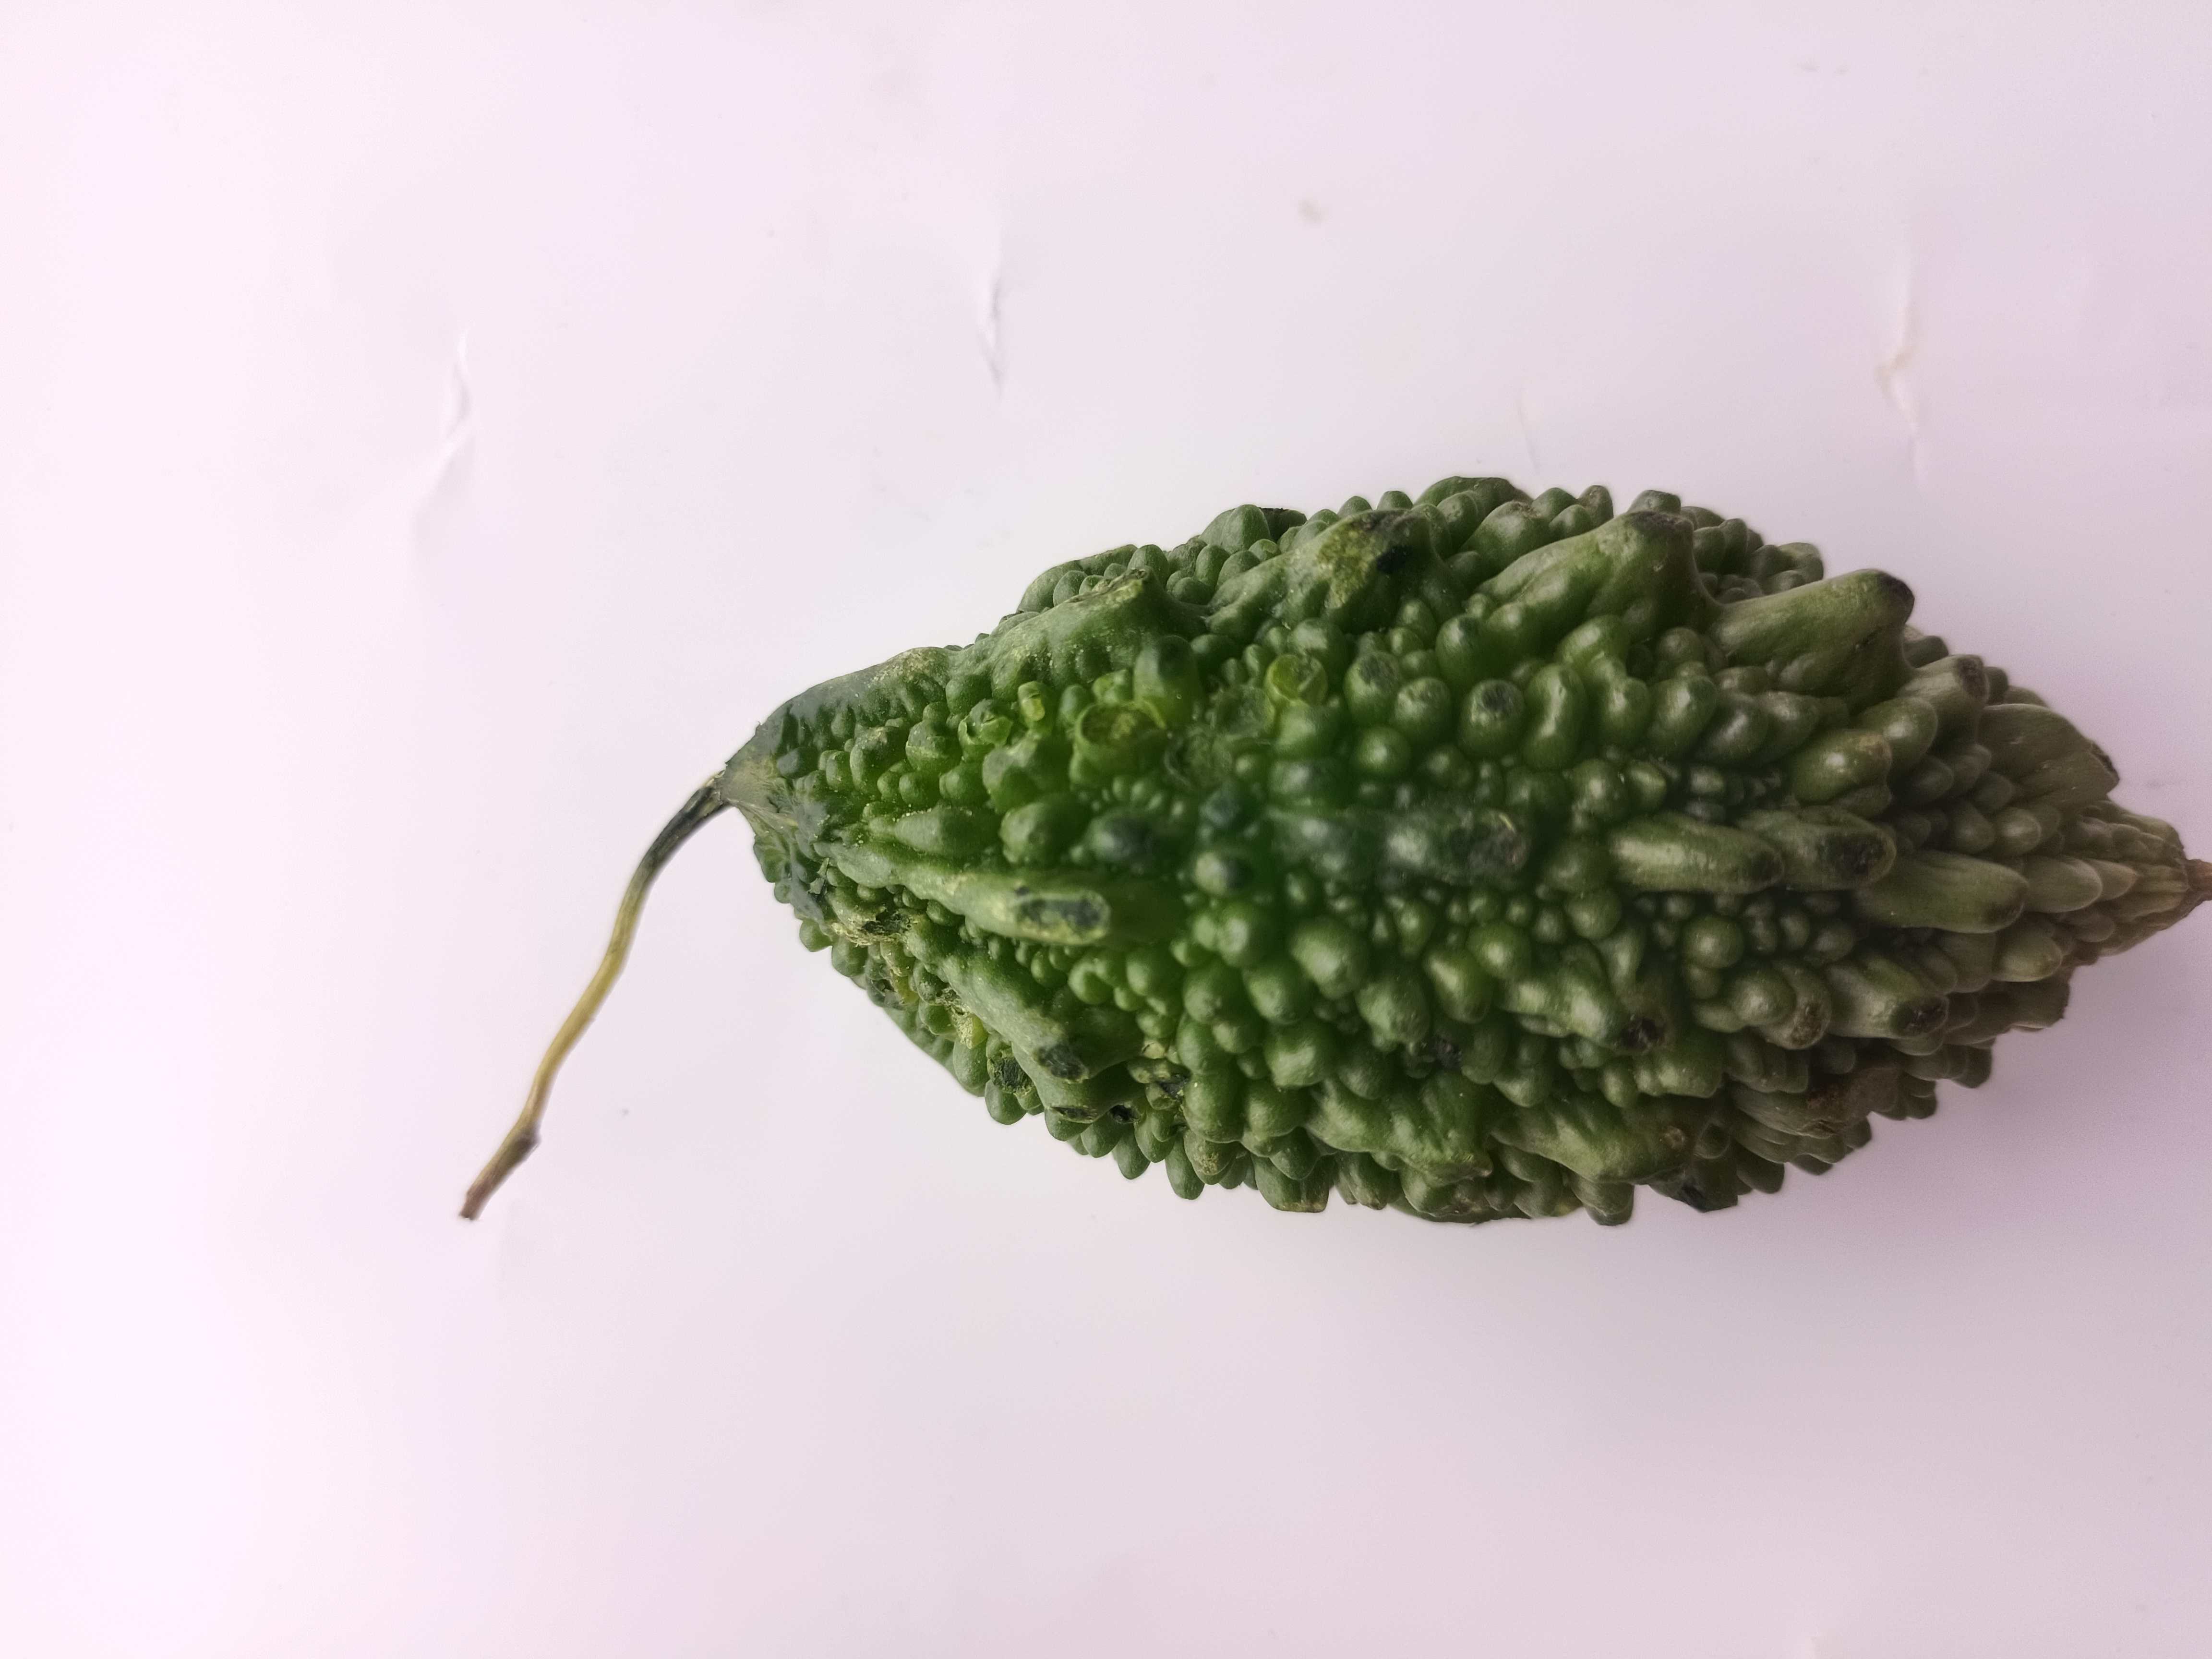
Label: Momordica charantia